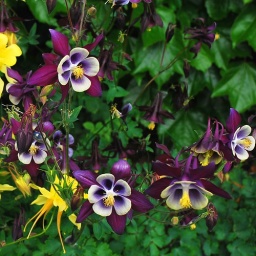
These are in the flower bed behind our house. Taken by Ron.